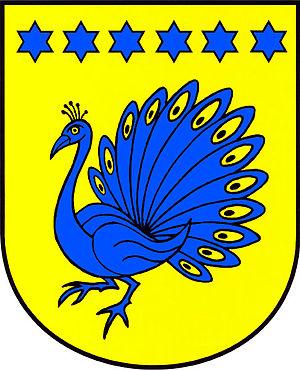
Pavlov est une commune du district de Šumperk, dans la région d'Olomouc, en Tchéquie. Sa population s'élevait à 616 habitants en 2018.